Armenian–Tatar massacres of 1905–1906

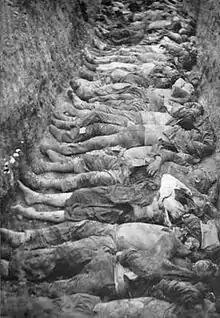
The corpses of Armenians killed in the May massacre in Nakhchivan

After the Baku clashes, Muslim communities in the Nakhchivan district began smuggling consignments of weapons from Persia. By April, murders of Armenians in the district began to assume alarming proportions and the Armenian community applied to the Russian authorities for protection. However, Luigi Villari describes the district's governor as "bitterly anti-Armenian" and the vice-governor in Yerevan (referring to Maksud Alikhanov-Avarsky, the Sunni Moslem Avar vice-governor of the Erivan Governorate) as an "Armenophobe".